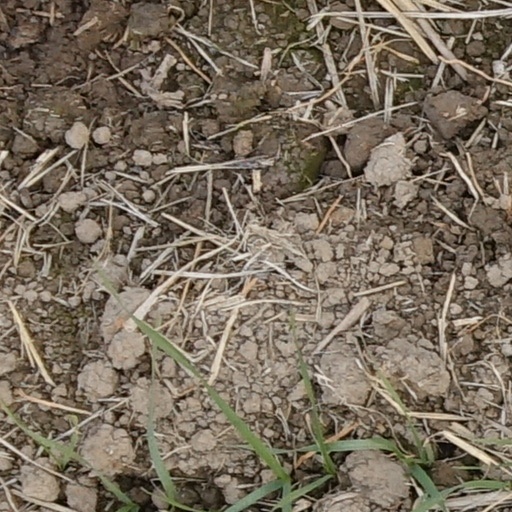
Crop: wheat